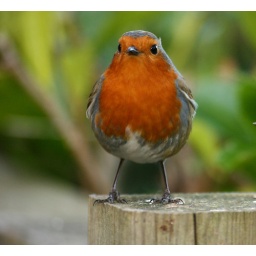
01/03/2009. OK, another Robin pic. On the deck fence by the back door